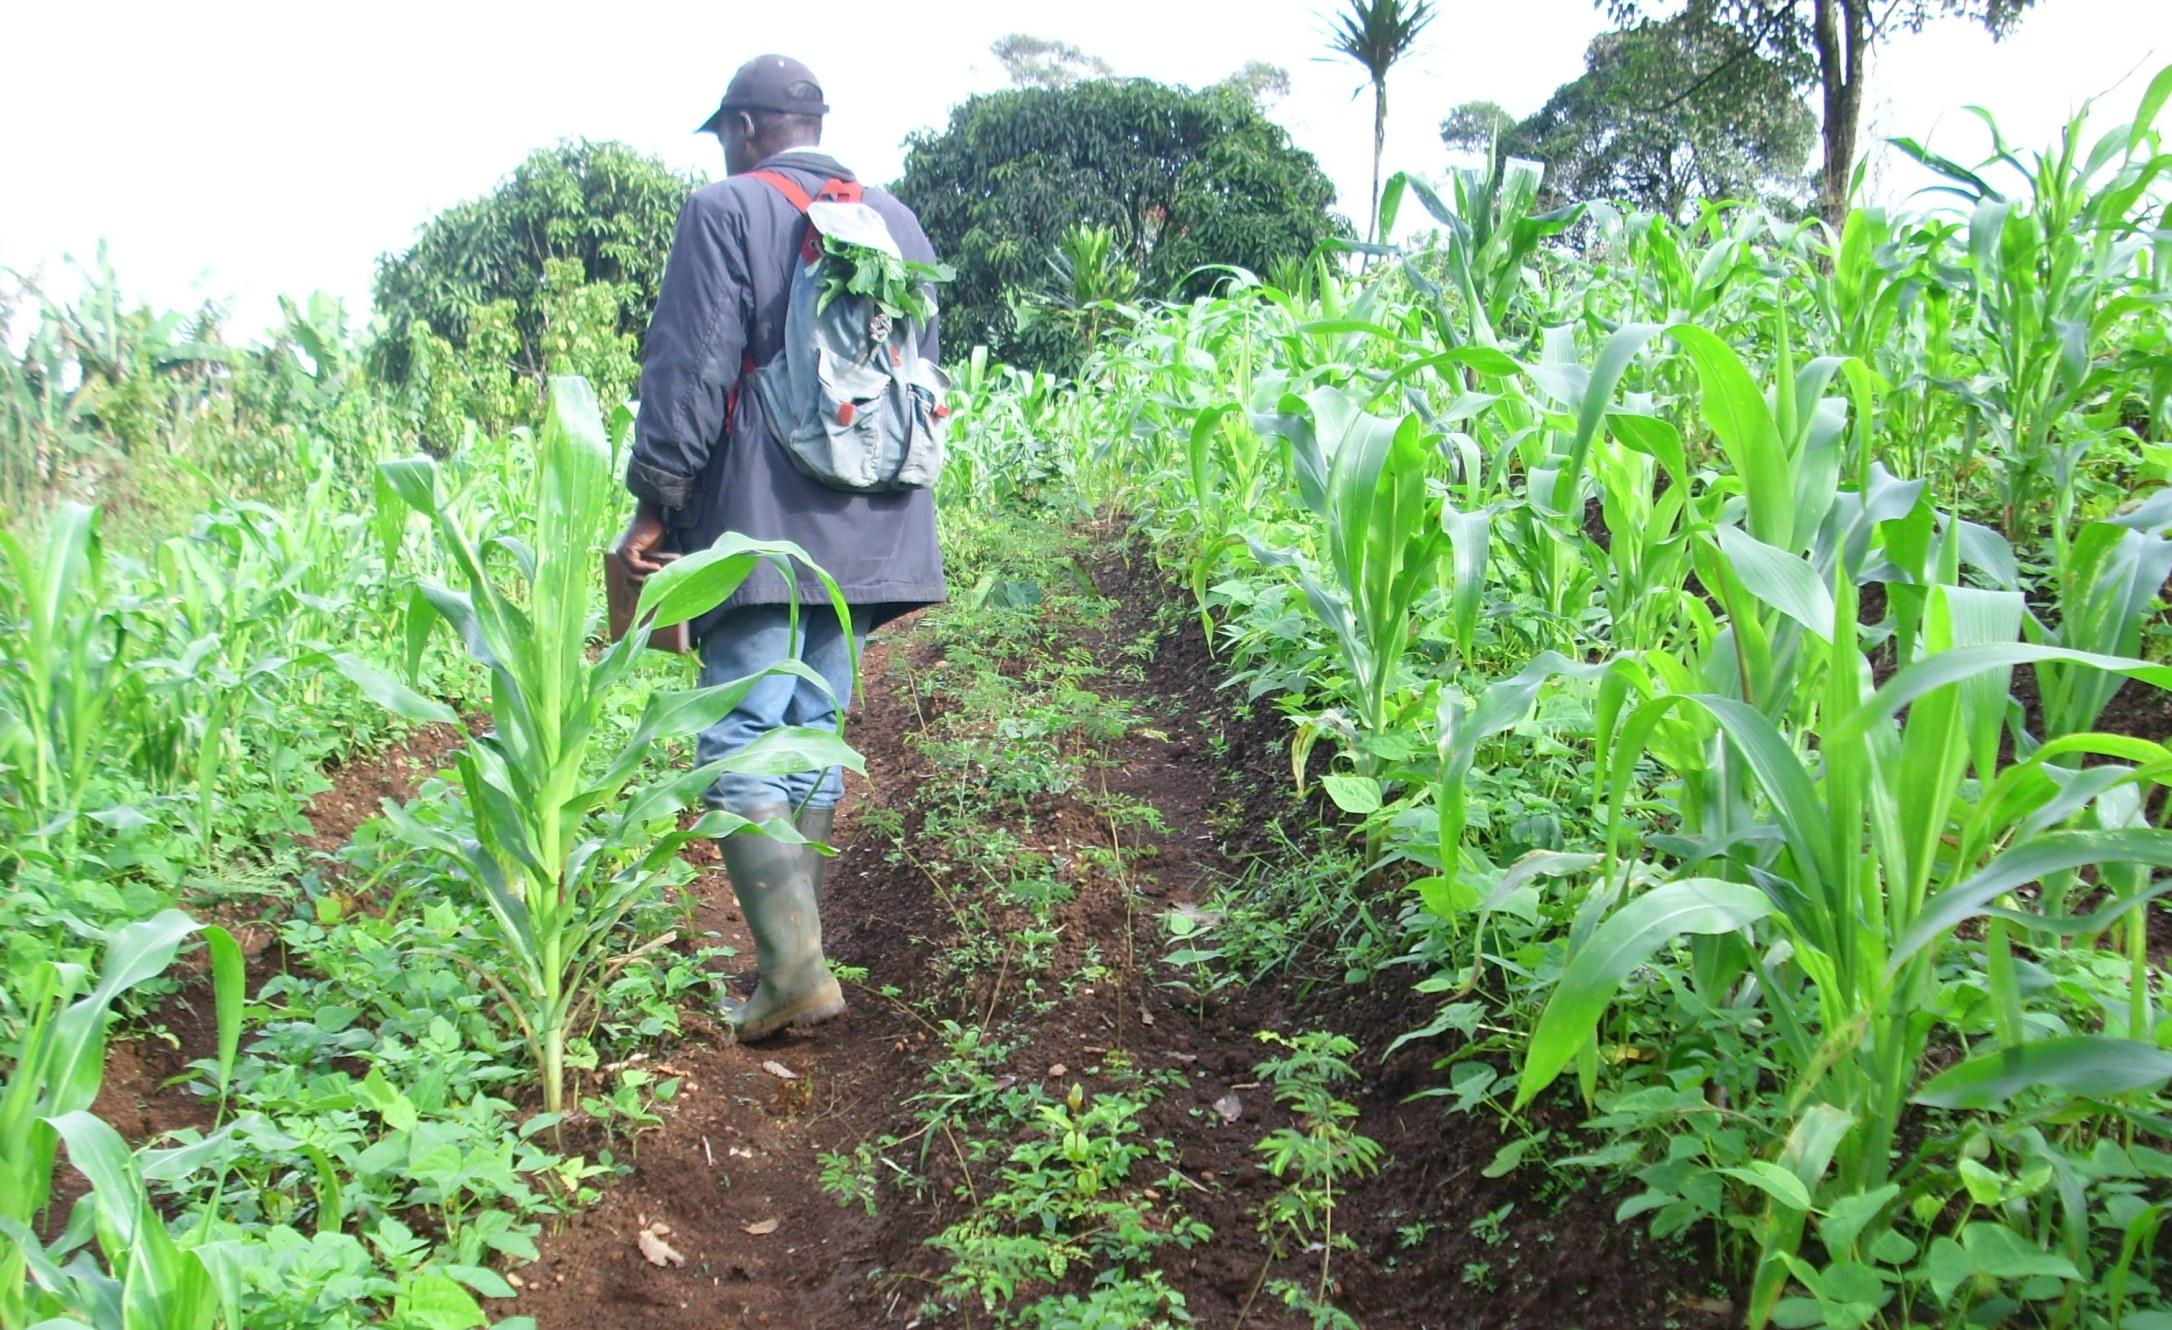
Mwanaume mwenye ngozi ya rangi nyeusi amevalia buti miguuni,koti nyeusi,suruali ya buluu na kofia nyeusi kichwani na kwenye mgongo amebeba mfuko na mkononi ameshikilia kitabu,na yupo shamabni ambapo mimea ya kijani imepandwa.Inaonekana kuwa mimea hii ni mahindi na maharagwe.Kando ya shamba ipo migomba ya ndizi na miti ya miembe.